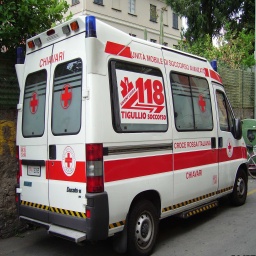
Label: ambulance